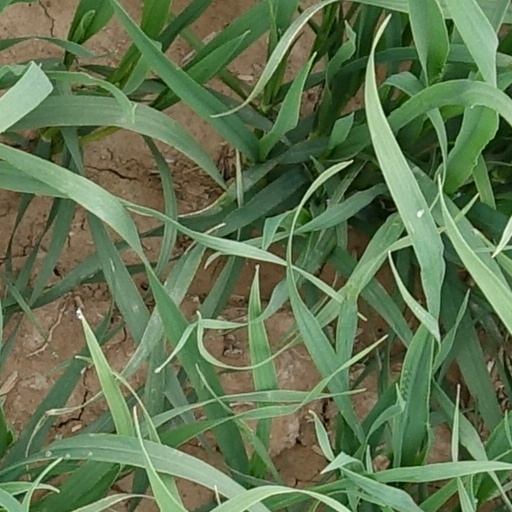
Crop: wheat